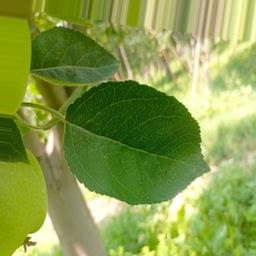
Label: Healthy